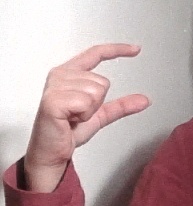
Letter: dal